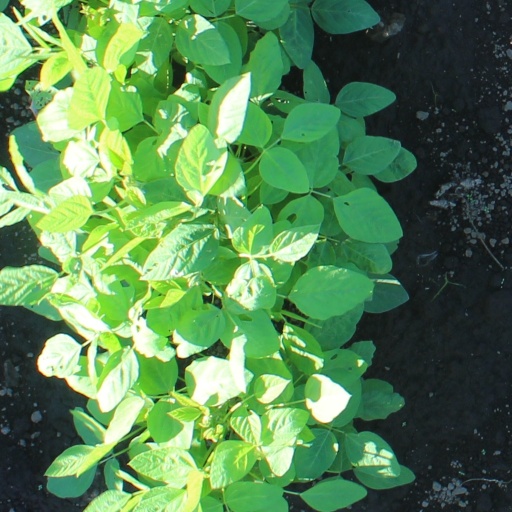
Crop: soybean